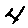
Label: 4